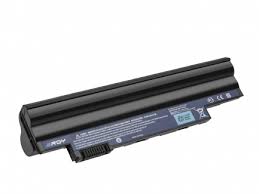
Waste category: battery